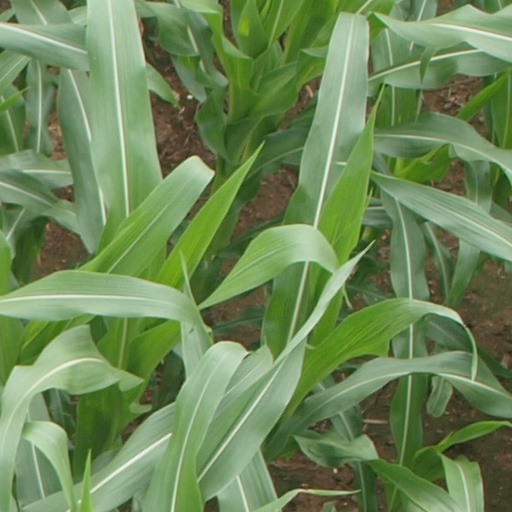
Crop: maize; corn